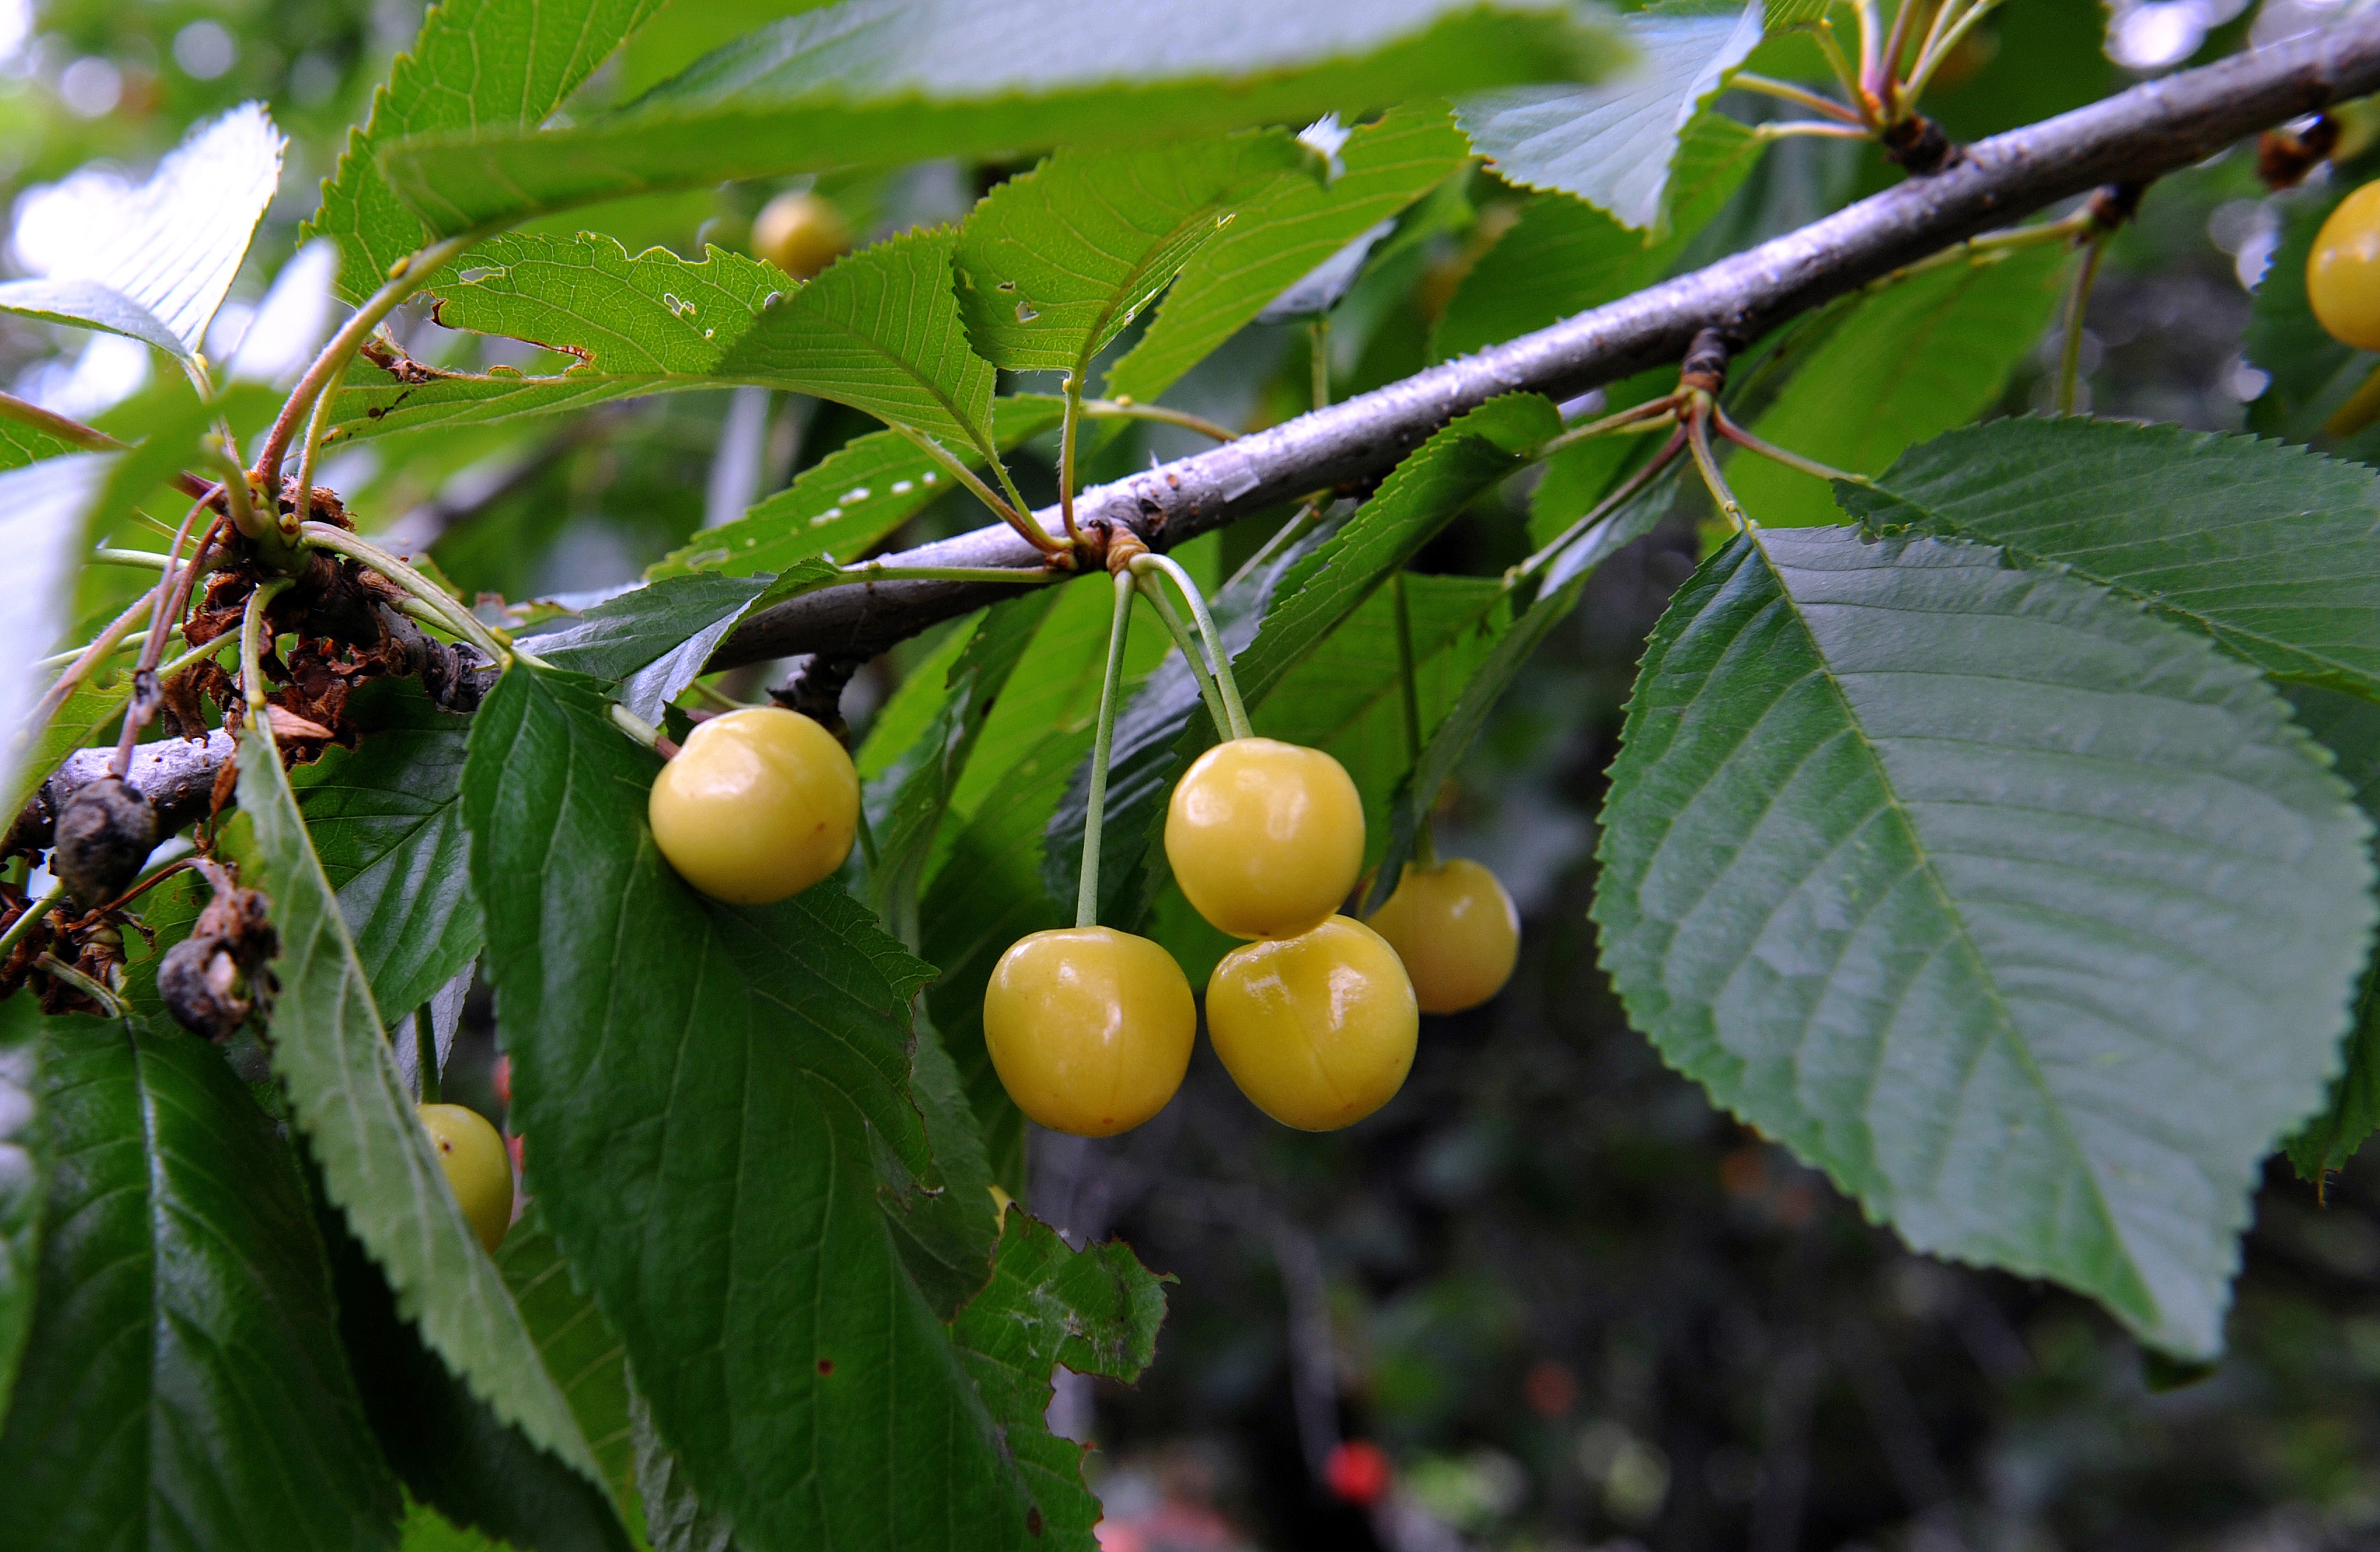
tree, branch, plant, fruit, berry, leaf, flower, food, produce, garden, flora, shrub, cherry, flowering plant, rose family, land plant